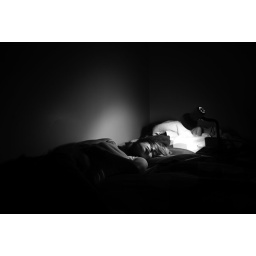
in black & white